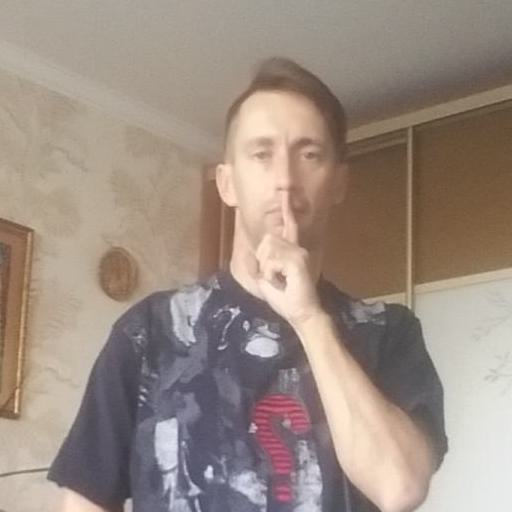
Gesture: mute